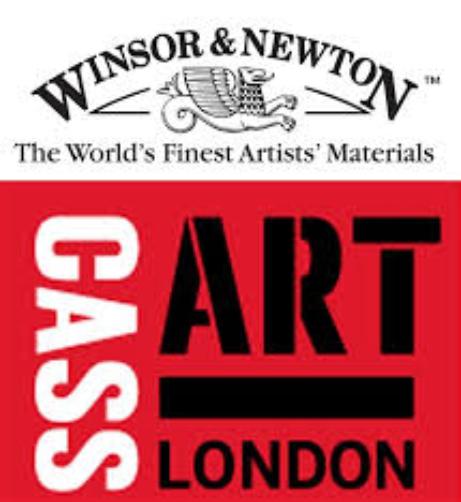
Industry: Leisure